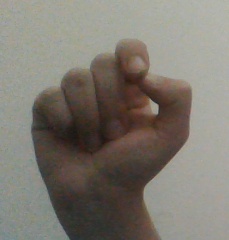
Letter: fa